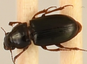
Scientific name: Harpalus desertus
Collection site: North Sterling NEON (STER), plot STER_027